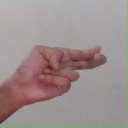
अक्षर: ह